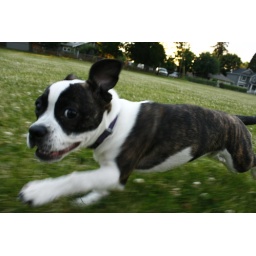
Oliver running in the soccer field near our house!